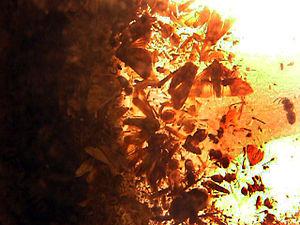
Insectes morts piégés après avoir été attiré par la lumière dans un dispositif d'éclairage de monument public caché dans le sol. C'est un exemple de piège écologique du à la pollution lumineuse